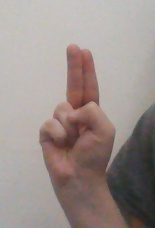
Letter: taa